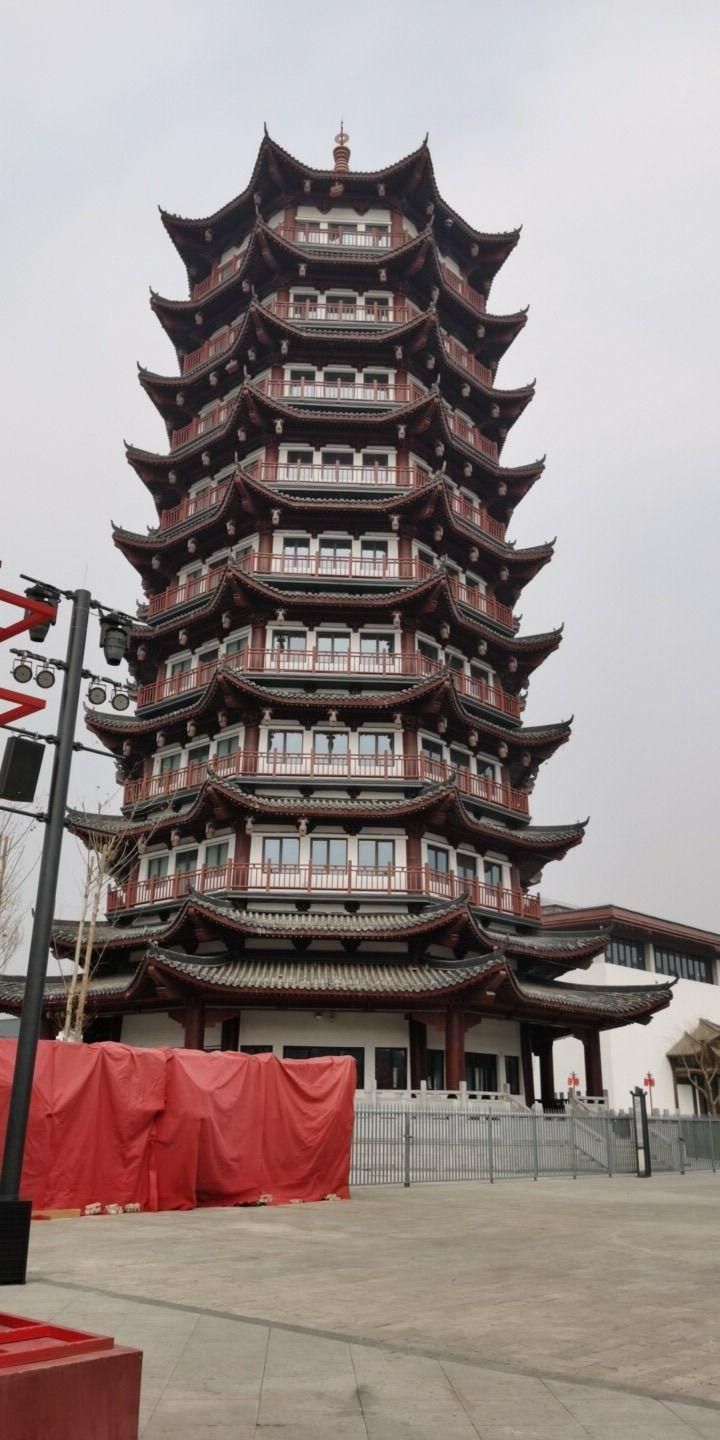
地标名称：文昌塔
所在城市：邯郸市·涉县